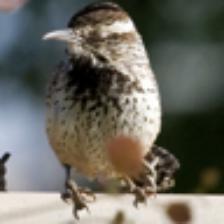
Label: NonHuman